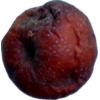
Label: apples